Ivano-Frankivsk

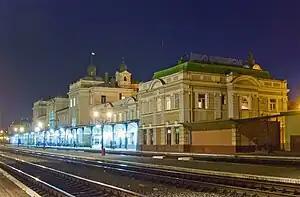
Ivano-Frankivsk Railway Station

All street names reflecting the city's Soviet or Russian past have been returned to their former names, or given new names of national historic importance, or other non-controversial names. For example, Gagarin Street (connecting the city with its suburbs) became Vovchynets Street, Suvorov Street is now Harbar Street, and Soviet Street is Independence Street.